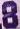
Number: 8